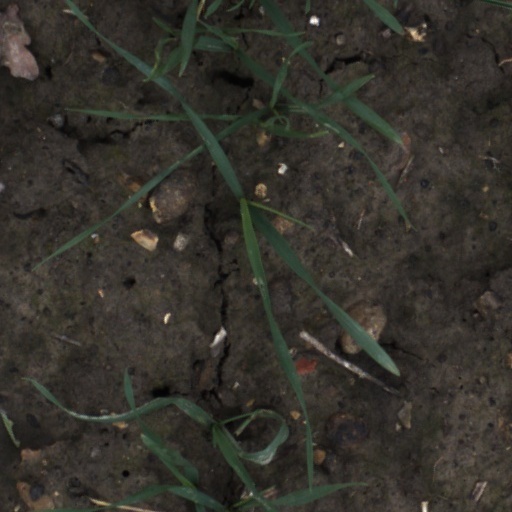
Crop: wheat